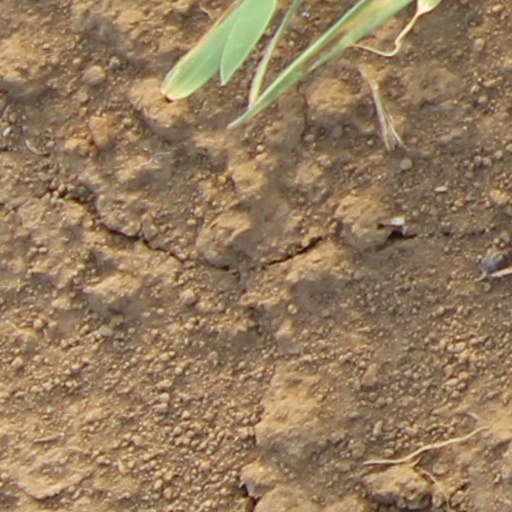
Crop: wheat